Guan Yu

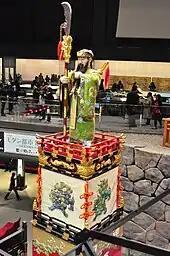
Cart for Shinto procession with Guan Yu statue from the Kanda Shrine, now preserved at the Edo-Tokyo Museum.

Chen Shou, who wrote Guan Yu's biography in the "Sanguozhi", commented on the latter as such: "Guan Yu and Zhang Fei were praised as mighty warriors capable of fighting ten thousand of enemies (萬人敵). They were like tigers among (Liu Bei's) subjects. Guan Yu and Zhang Fei both had the style of a "guoshi". Guan Yu repaid Cao Cao's kindness while Zhang Fei released Yan Yan out of righteousness. However, Guan Yu was unrelenting and conceited while Zhang Fei was brutal and heartless. These shortcomings resulted in their downfalls. This was not something uncommon."